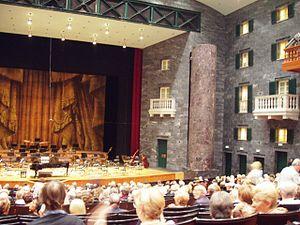
Le Teatro Carlo-Felice est l'opéra principal de Gênes, en Italie, utilisé pour des représentations d'opéra, ballet ou musique orchestrale. Il est situé sur la piazza de Ferrari.